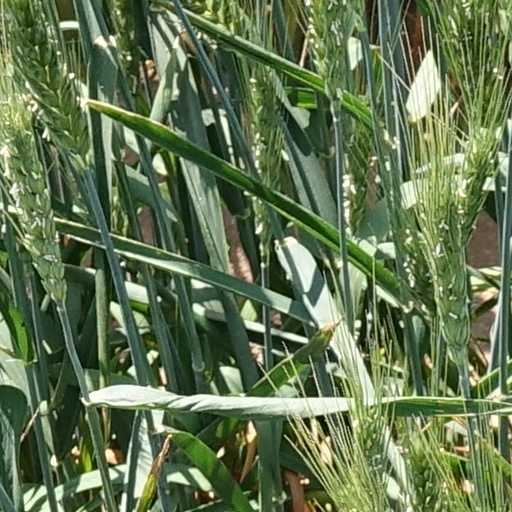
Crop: wheat